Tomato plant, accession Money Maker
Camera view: bottom (45 deg); turntable rotation: 180 degrees
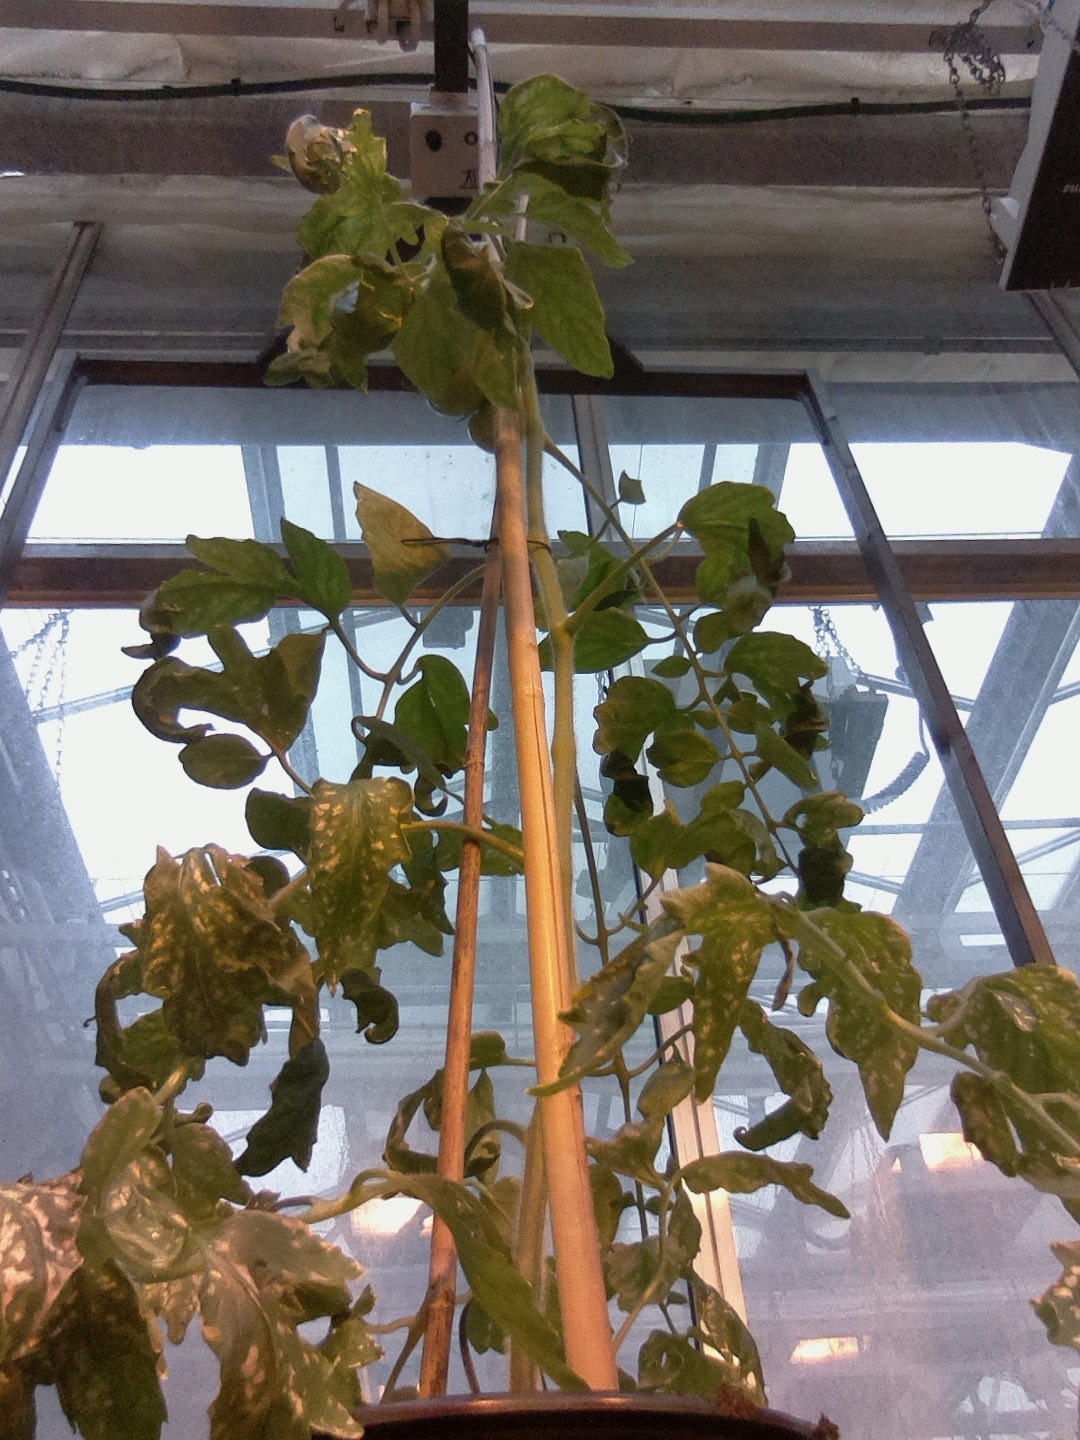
BBCH growth stage 75: 50%-60% of final fruit size